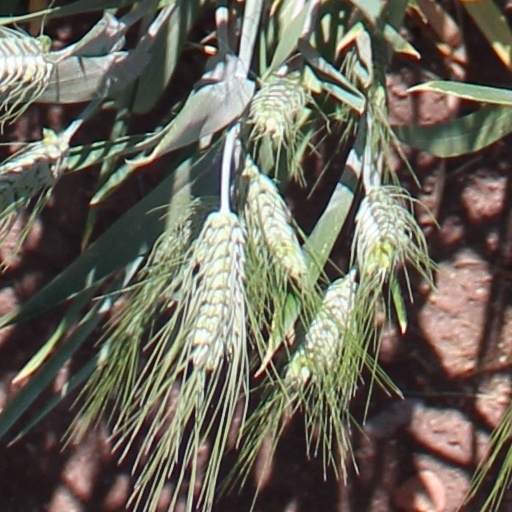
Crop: wheat